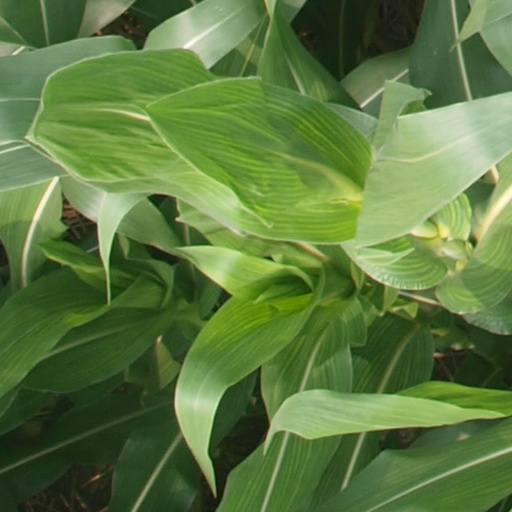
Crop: maize; corn